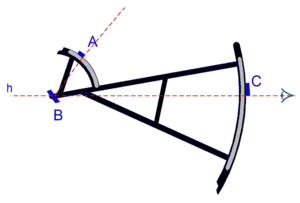
Le quartier de Davis ou quartier Anglais est un ancien instrument de mesure angulaire employé dans la marine, à bord des navires, pour faire le point en mer. Cet instrument a succédé au quadrant de navigation.